Swoon (film)

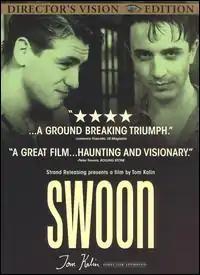
Theatrical release poster

Swoon is a 1992 American crime drama film written, directed, and edited by Tom Kalin in his feature directorial debut. It stars Craig Chester and Daniel Schlachet, with Michael Kirby, Michael Stumm, and Ron Vawter in supporting roles. It recounts the 1924 Leopold and Loeb murder case, focusing more on the homosexuality of the killers than other films based on the case. "Swoon" is considered an integral part of the New Queer Cinema movement.